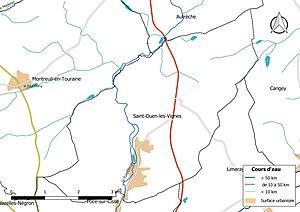
Carte du réseau hydrographique de la commune de fr:Saint-Ouen-les-Vignes (France).
Saint-Ouen-les-Vignes est une commune française du département d'Indre-et-Loire, dans la région Centre-Val de Loire.